1833 territorial division of Spain

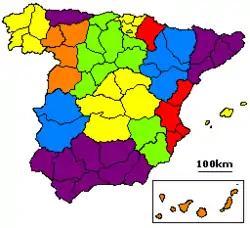
Map of the similar 1822 territorial division of Spain. The 1822 territorial division only defined provinces; the historical regions indicated by colors were not defined until 1833.

The 1833 territorial division of Spain divided the country into provinces, in turn classified into "historic regions". This division was followed (helped by the enforcing of the 1834 Royal Statute) by the ensuing creation of provincial deputations, the government institutions for most of the provinces, remaining up to this date. Nearly all of the provinces retain roughly or precisely the 1833 borders. Conversely, many of the historic regions correspond to present-day autonomous communities.